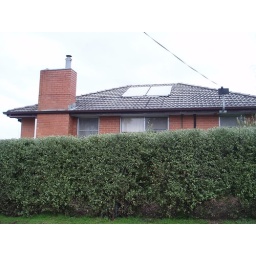
Right side view of house, dining on left, kitchen in middle and Laundry on right. Solar water heating panels on roof.